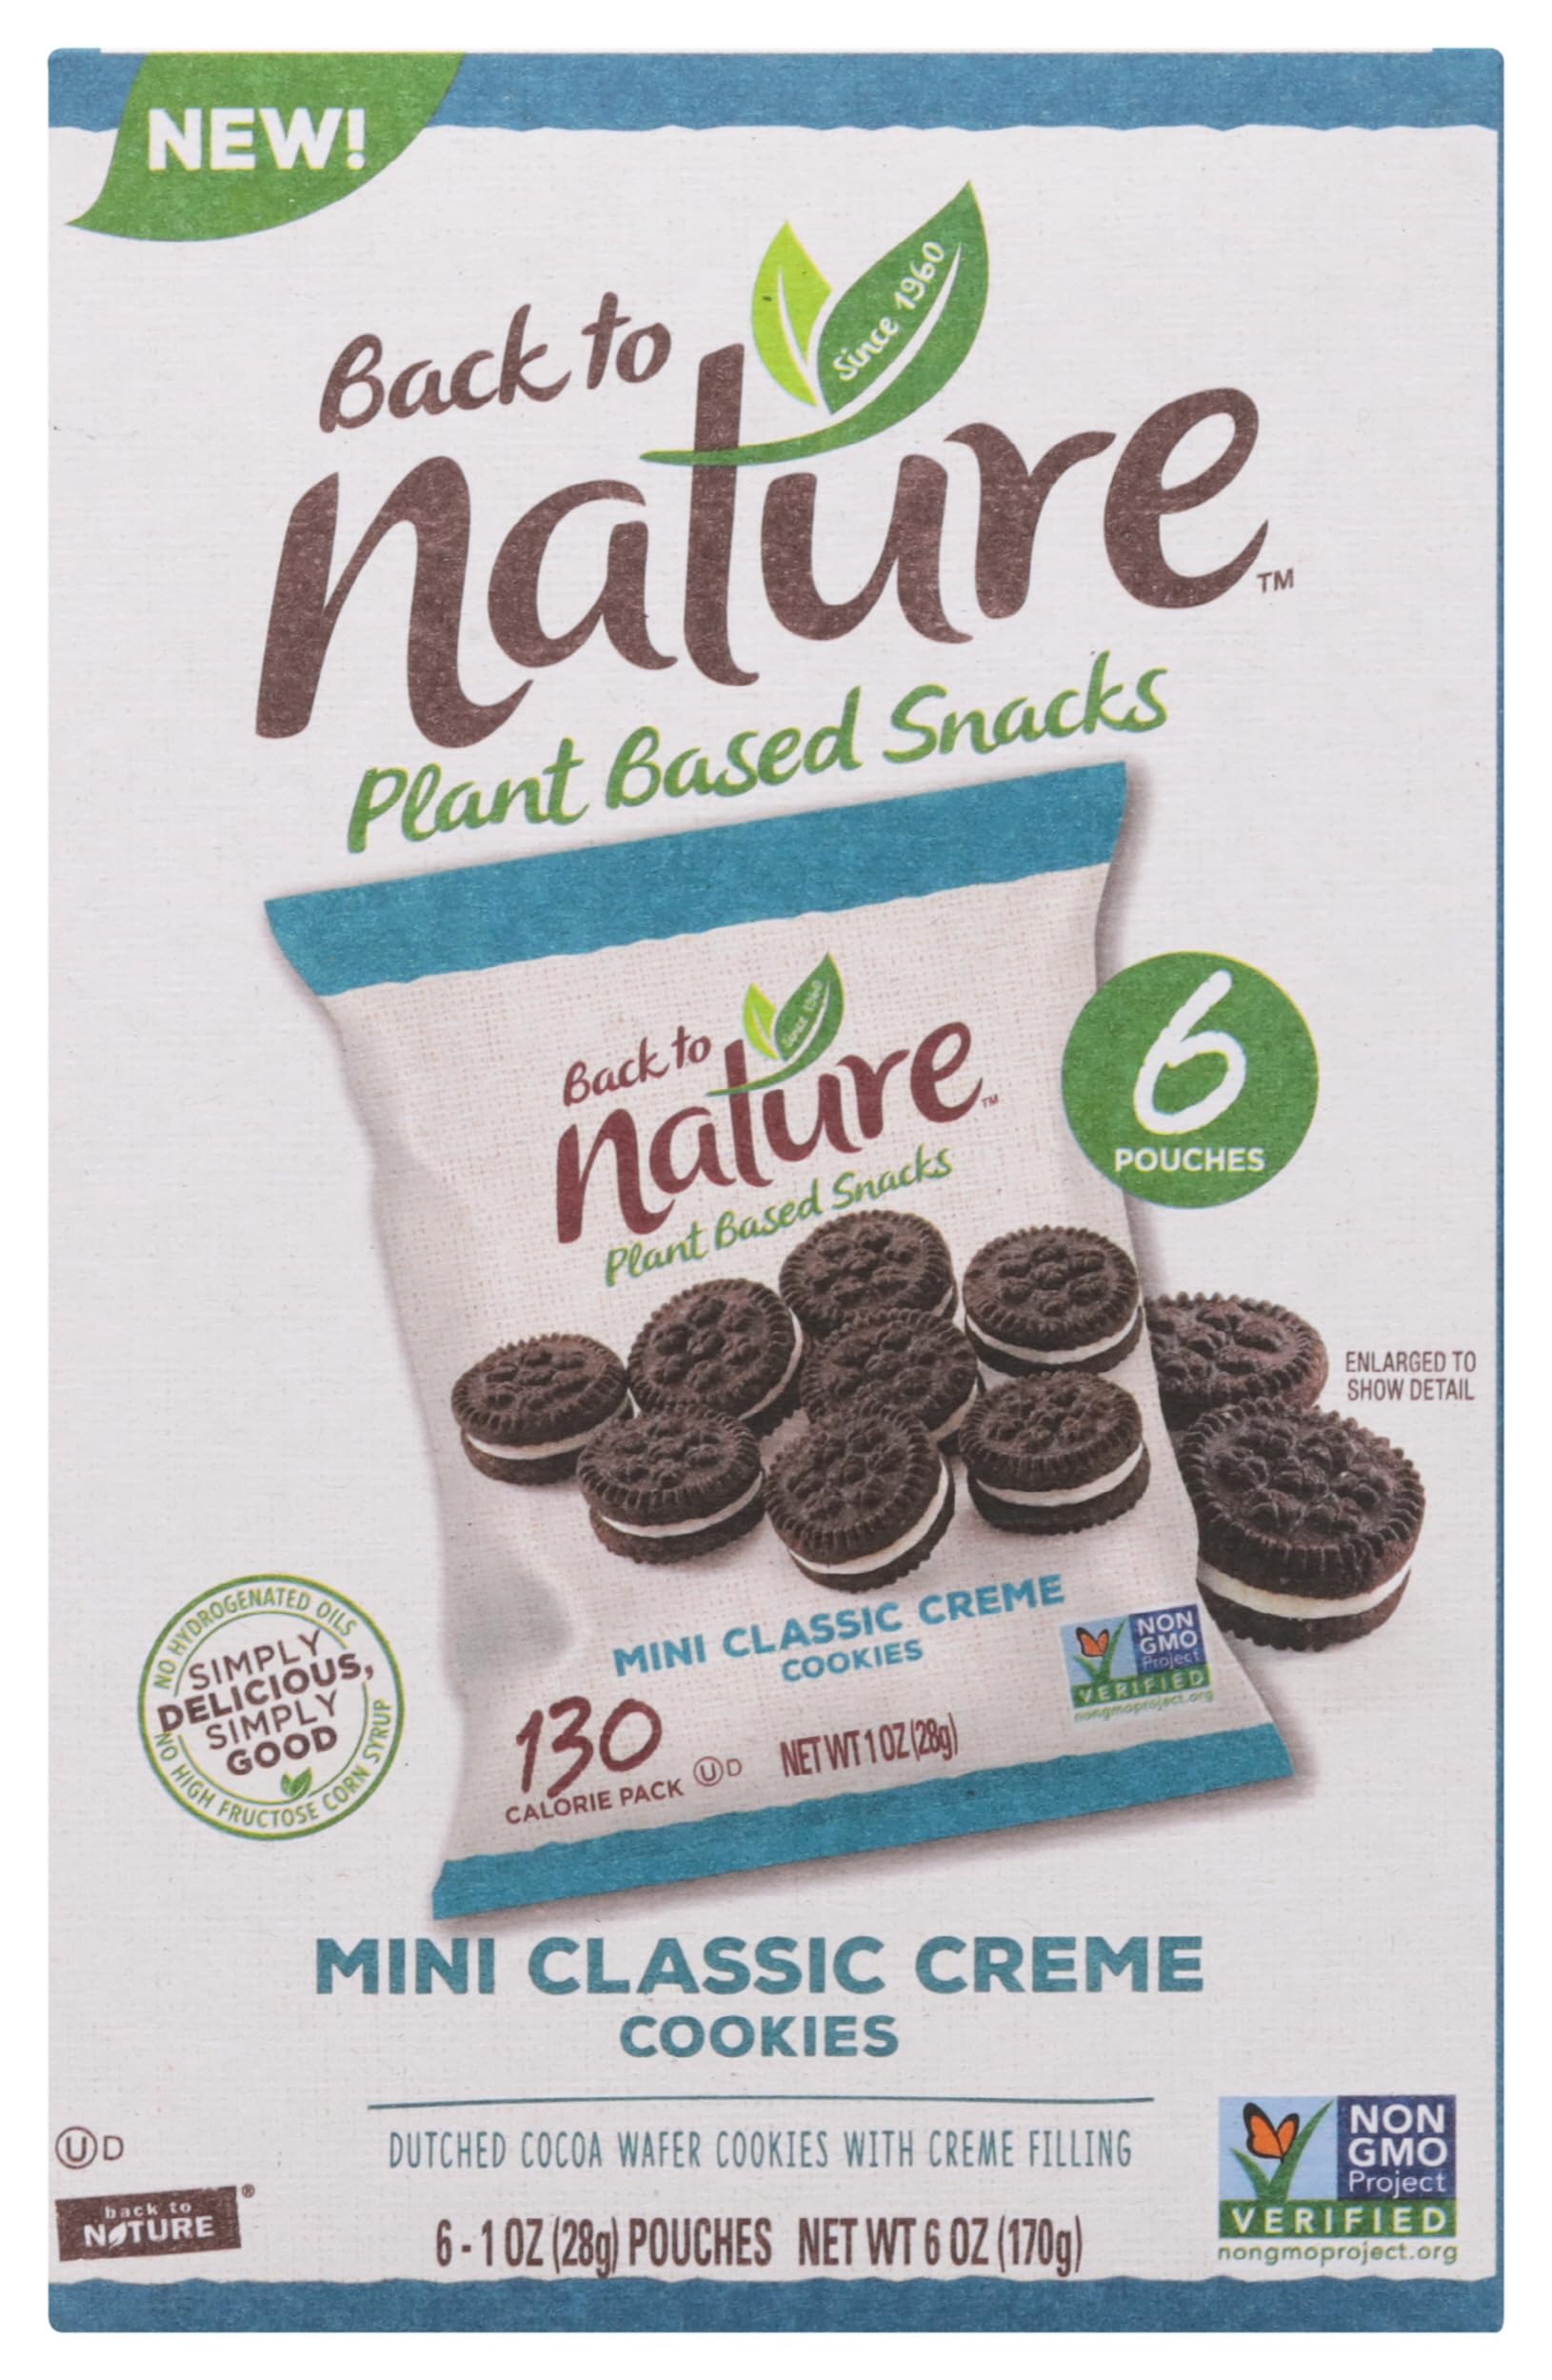
Item Name: BACK TO NATURE Classic Creme Mini Cookies 6 Count, 1 OZ
Bullet Point 1: No hydrogenated fats or high fructose corn syrup allowed in any food
Bullet Point 2: No bleached or bromated flour
Bullet Point 3: No synthetic nitrates or nitrites
Product Description: Candy Snacks
Value: 6.0
Unit: Ounce

Price: 5.49